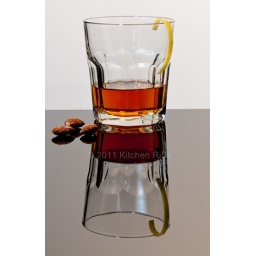
Sazerac in old fashioned glass with twist on black acrylic